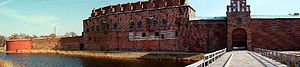
Malmöhus län
Borgen Malmøhus, der begyndtes opført i 1526 i forbindelse med oprettelsen af Malmøhus len.
Malmöhus län er et tidligere dansk len og senere svensk län, beliggende i den sydvestlige del af Skåne i Sverige.